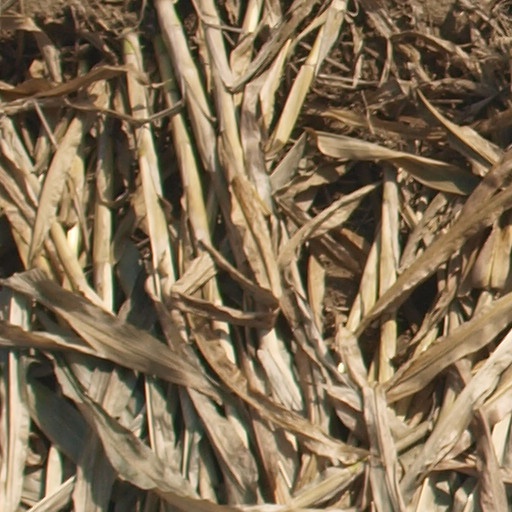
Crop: maize; corn